Uvinza

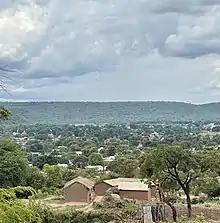
Landscape in Uvinza Town, Uvinza Ward

Uvinza is one of the eight administrative districts of Kigoma Region in Tanzania. Uvinza is bordered to the northwest by Kigoma District and Kigoma-Ujiji District. North of the district is bordered by Kasulu District . Lake Tanganyika borders the district on the west. Mpanda District in Katavi Region borders the district to the south and Kaliua District in Tabora Region borders the district to the east. The district is named in honor of the Vinza people whom the western part of district was their historic kingdom.